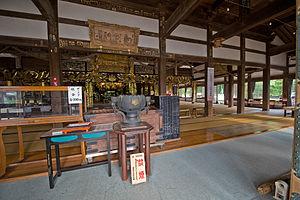
Le Tenshōzan Renge-in Kōmyō-ji est un temple bouddhiste de la secte Jōdo situé à Zaimokuza, près de Kamakura au Japon. Seul temple urbain important situé près de la mer, Kōmyō-ji est le premier des Kantō Jūhachi Danrin, groupe de dix-huit temples Jōdo établis durant l'époque d'Edo par Tokugawa Ieyasu, et consacré à la formation des prêtres et à la recherche scientifique. C'est également le temple principal de la secte pour la région de Kantō. En dépit du fait qu'il est un temple de la secte Jōdo, Kōmyō-ji présente plusieurs des caractéristiques typiques d'un temple zen, par exemple un sanmon, un étang et un karesansui.